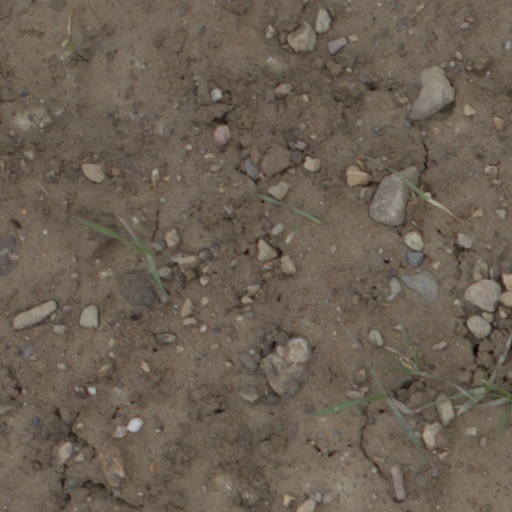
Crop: wheat